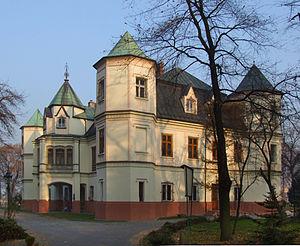
Krzyżanowice est un village de la voïvodie de Silésie et du powiat de Racibórz. Il est le siège de la gmina de Krzyżanowice et comptait 2 005 habitants en 2008.